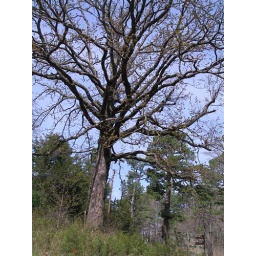
Huge old tree near the road